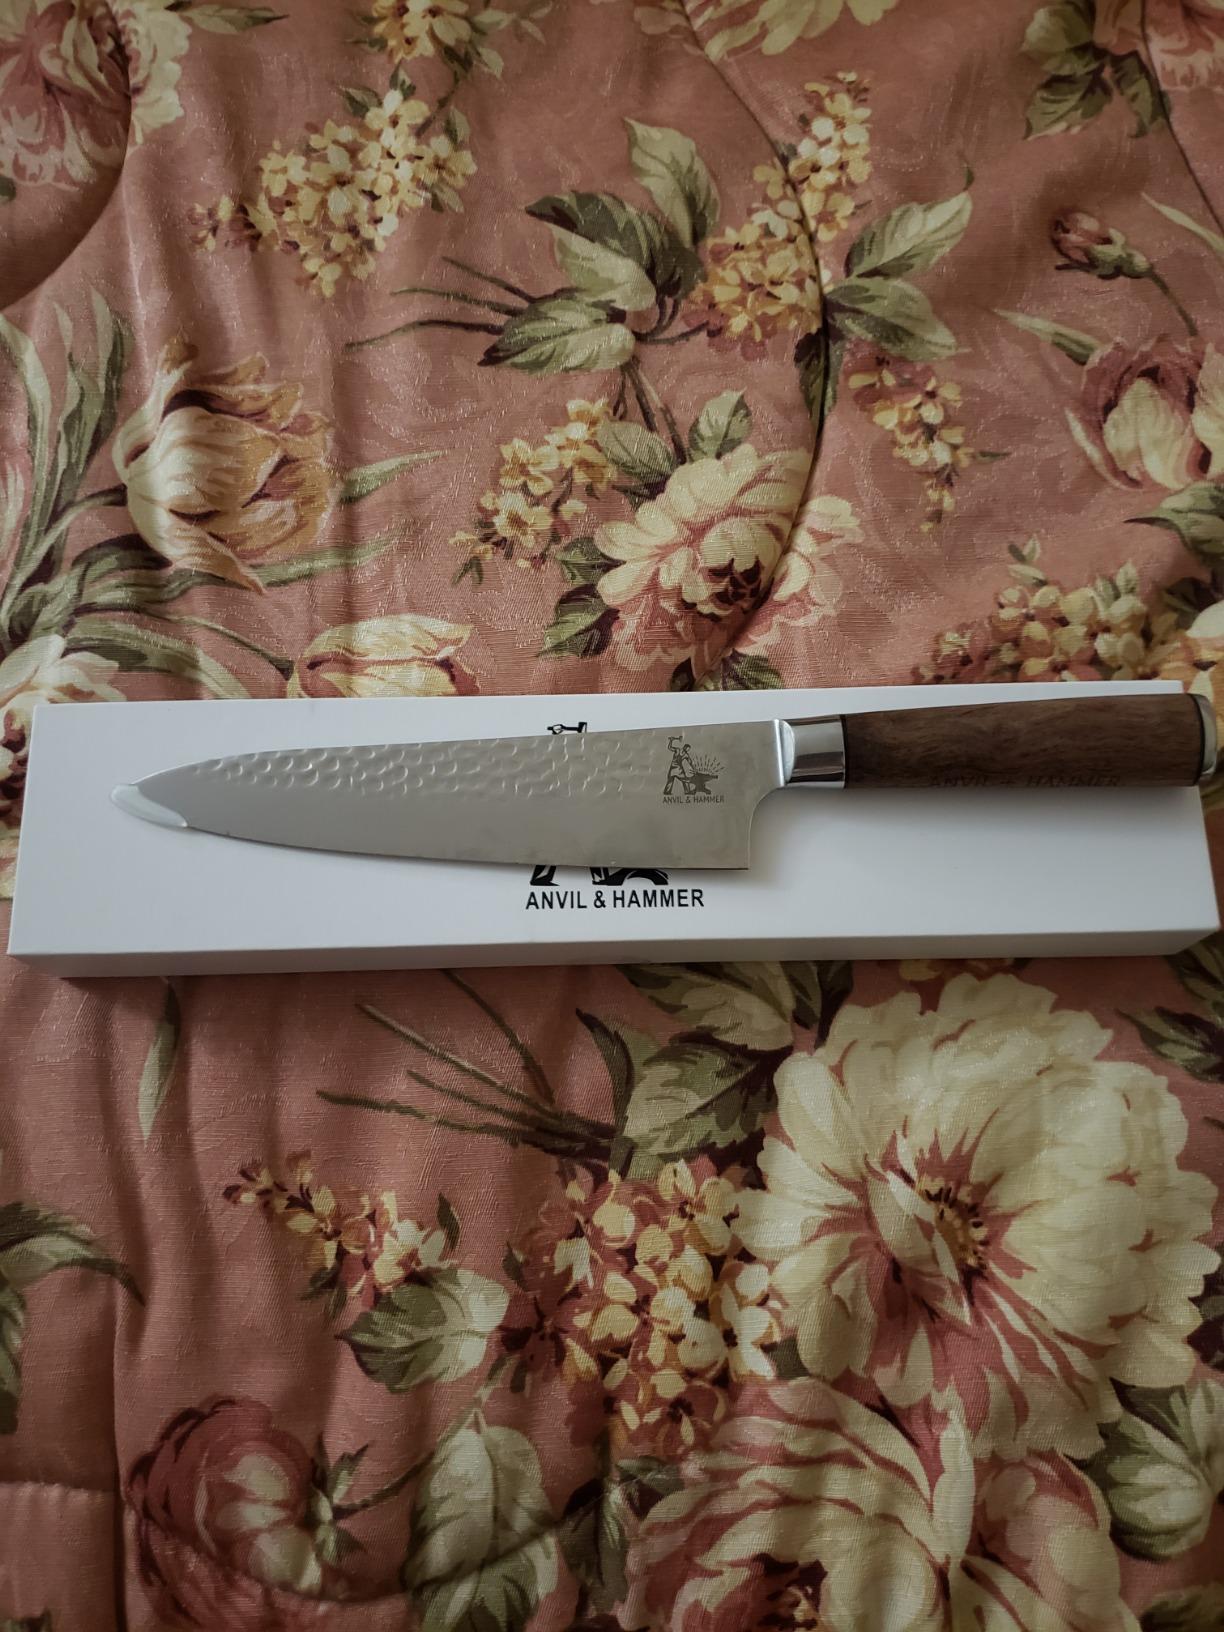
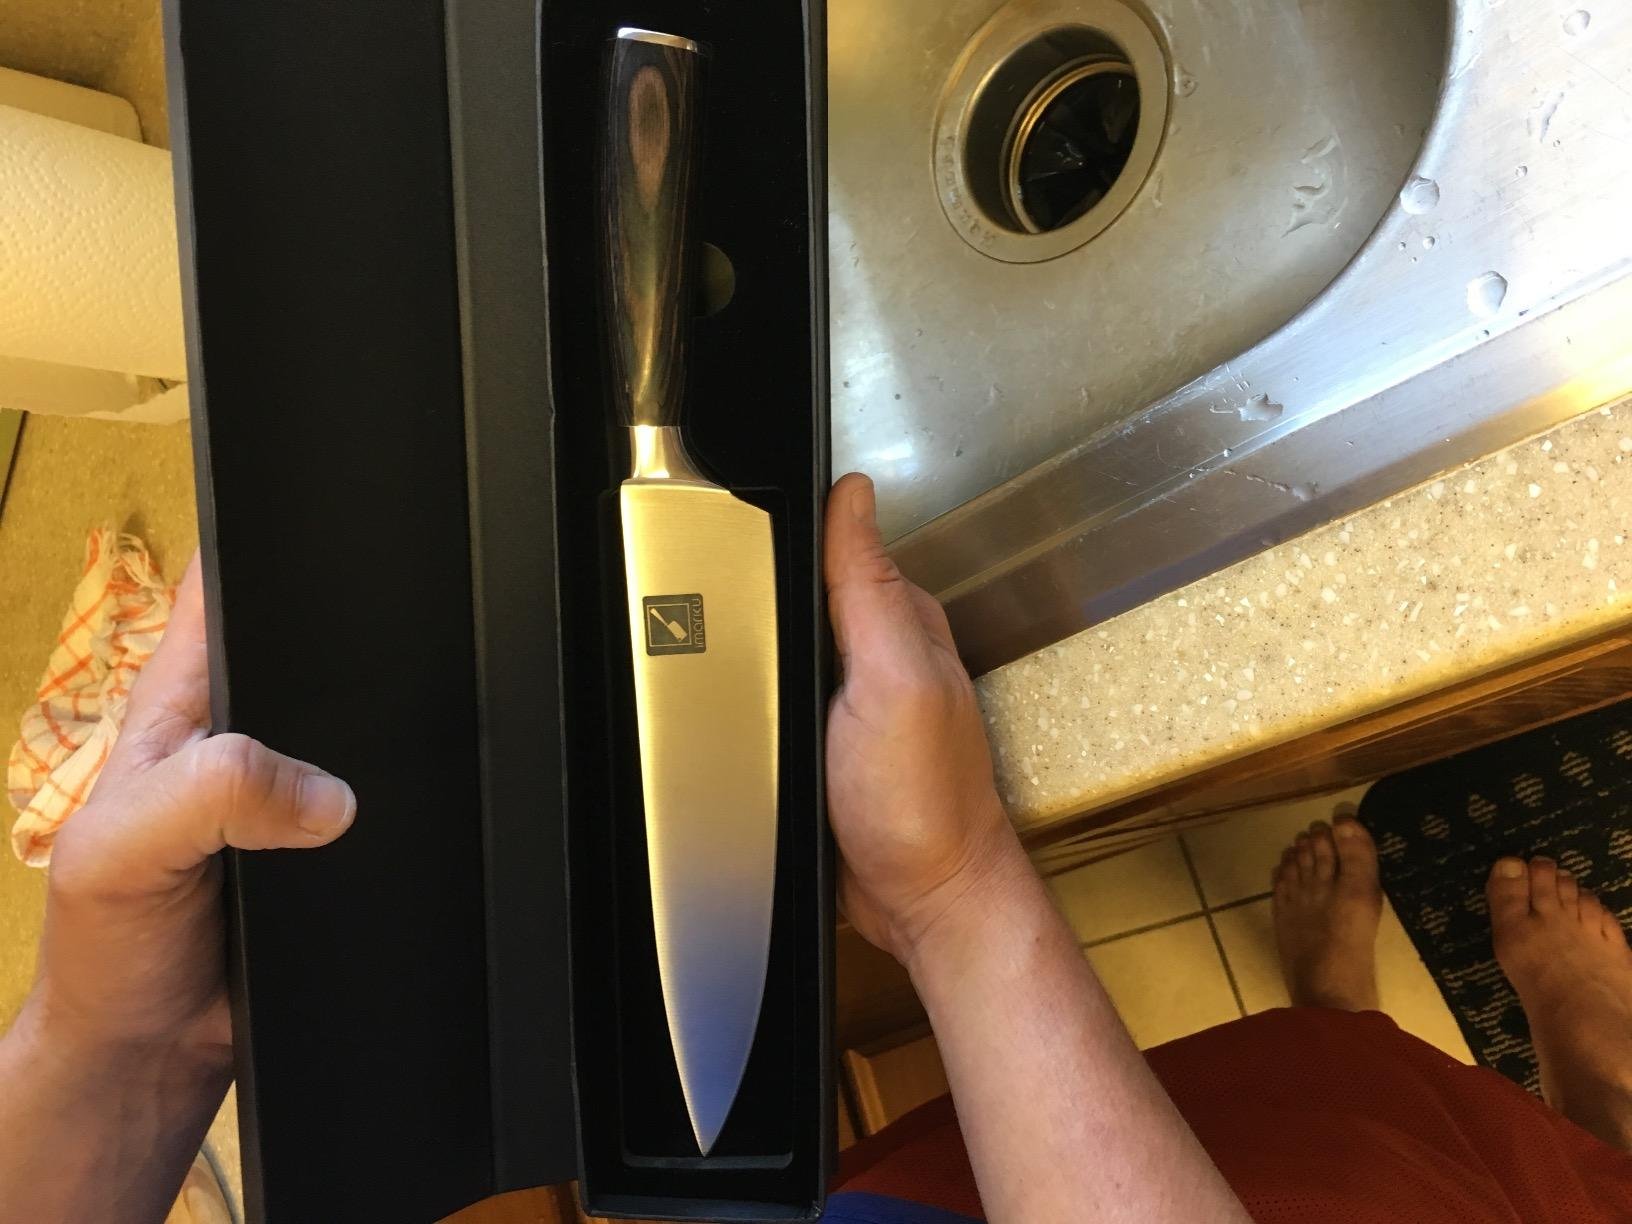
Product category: items_knife
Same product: no